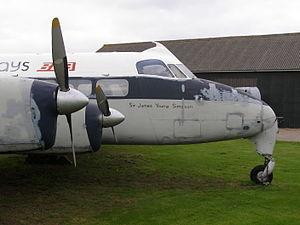
Le de Havilland DH.114 Heron est un petit avion de ligne à hélices britannique dont le premier vol remonte au 10 mai 1950. Le Heron est un dérivé du bimoteur de Havilland DH.104 Dove, auquel on aurait ajouté deux moteurs supplémentaires et dont on aurait étiré le fuselage. Le Heron a été conçu comme un monoplan rustique, à aile basse et train tricycle, en vue de servir sur des lignes régionales. Son constructeur en a produit 150, exportés dans près de trente pays. Les Heron ont servi par la suite de base pour d’autres dérivés, tel le Riley Turbo Skyliner et les Saunders ST-27 et ST-28.